Gloria Swanson

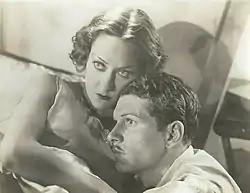
Swanson and Laurence Olivier in "Perfect Understanding" (1933)

By the end of 1927, Swanson was in dire financial straits, with only $65 in the bank. Her two productions had generated income, but too slowly to offset her production loan debts to Art Cinema Corporation. Swanson had also not made good on her $100,000 subscription for preferred United Artists shared stock. She had received financial proposals from United Artists studio head Joseph Schenck, as well as from Bank of America, prior to engaging the services of Joseph P. Kennedy Sr. as her financial advisor. He proposed to personally bankroll her next picture and conducted a thorough examination of her financial records. Kennedy advised her to shut down Swanson Producing Corporation. She agreed to his plan for a fresh start under the dummy corporate name of Gloria Productions, headquartered in Delaware. Upon his advice, she fired most of her staff and sold her rights for "The Love of Sunya" and "Sadie Thompson" to Art Cinema Corporation. Kennedy then created the position of "European director of Pathé" to put her third husband Henry de La Falaise on the payroll.